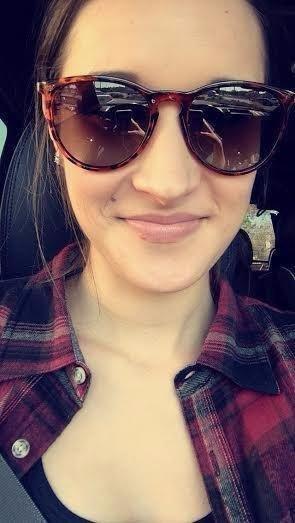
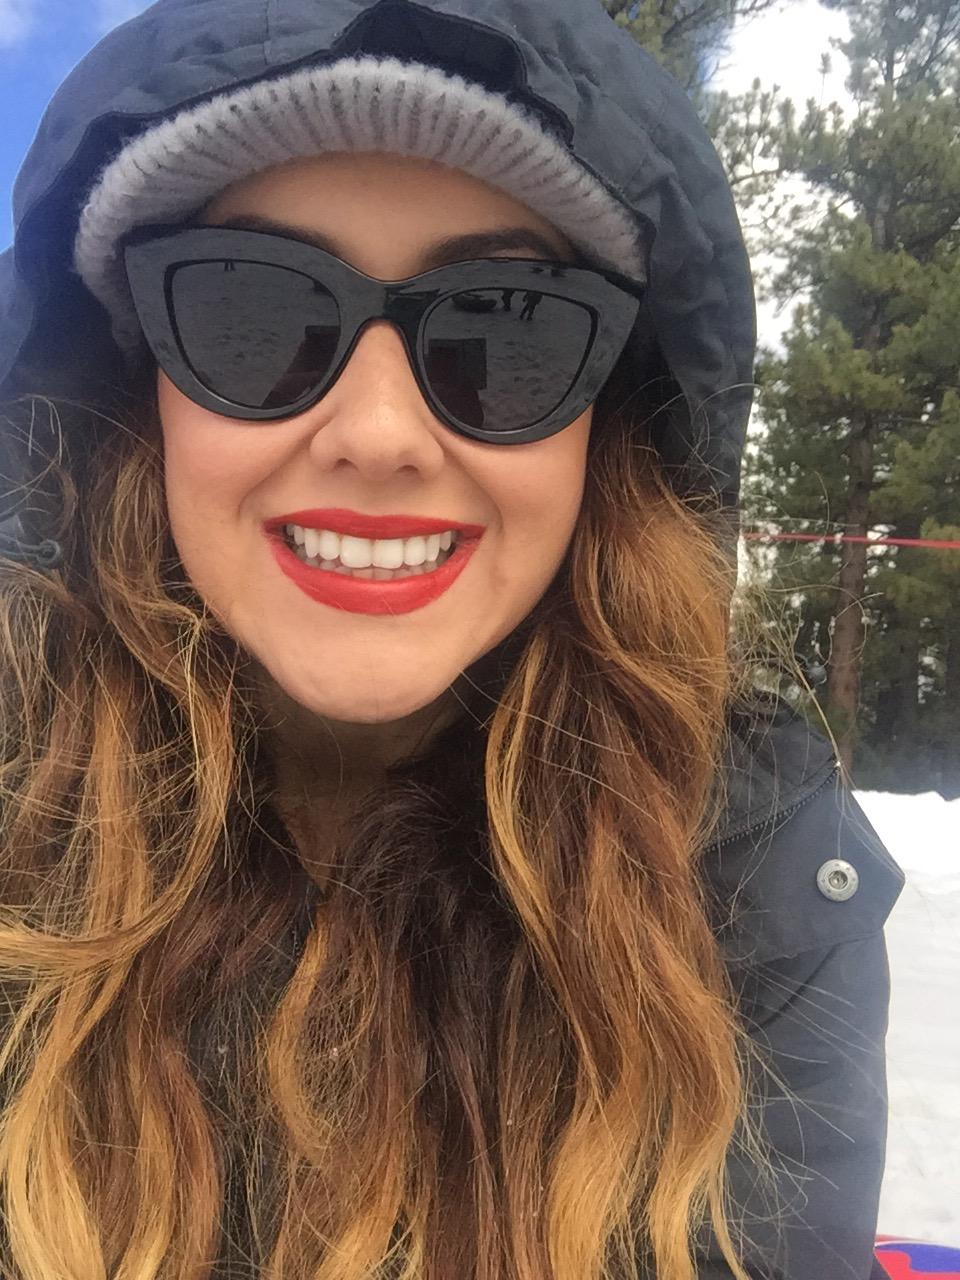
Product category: accessories_sunglasses
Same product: no